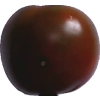
Label: tomato_maroon